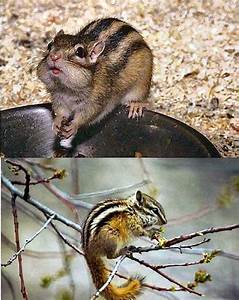
Label: scoiattolo